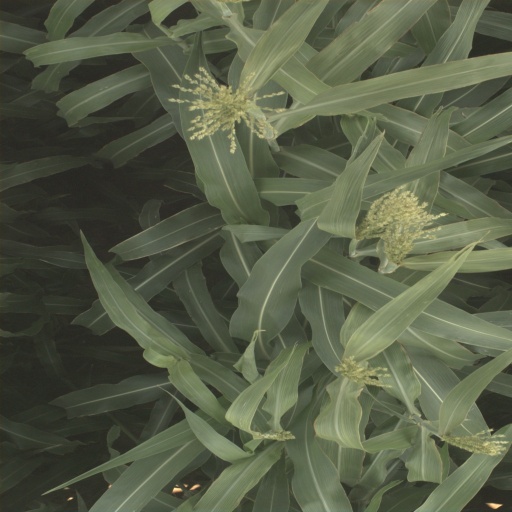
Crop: sorghum